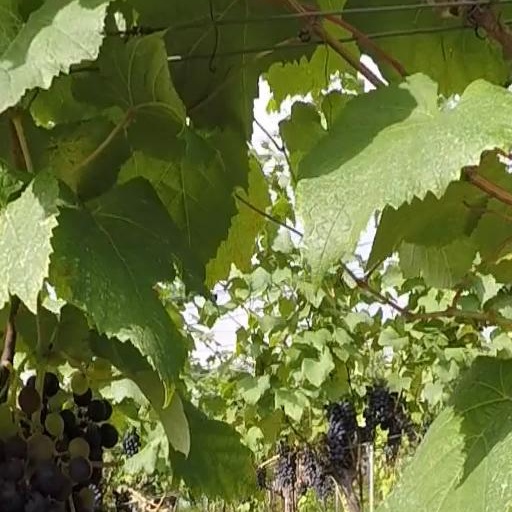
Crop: grape